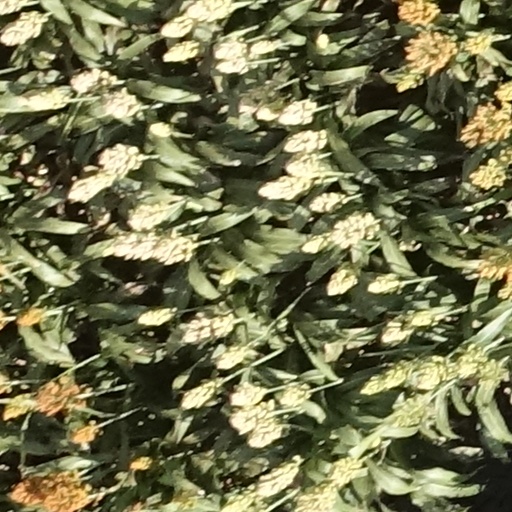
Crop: sorghum